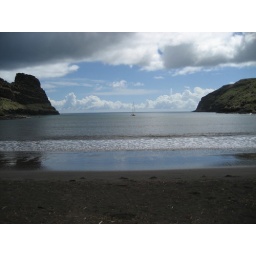
Black sand beach and our boat in the bay